Guests Who Arrived on the Last Train

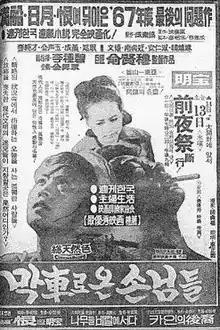
Poster for "Guests Who Arrived on the Last Train" (1967)

Guests Who Arrived on the Last Train is a 1967 South Korean film directed by Yu Hyun-mok. It was presented at the 6th Panama International Film Festival.